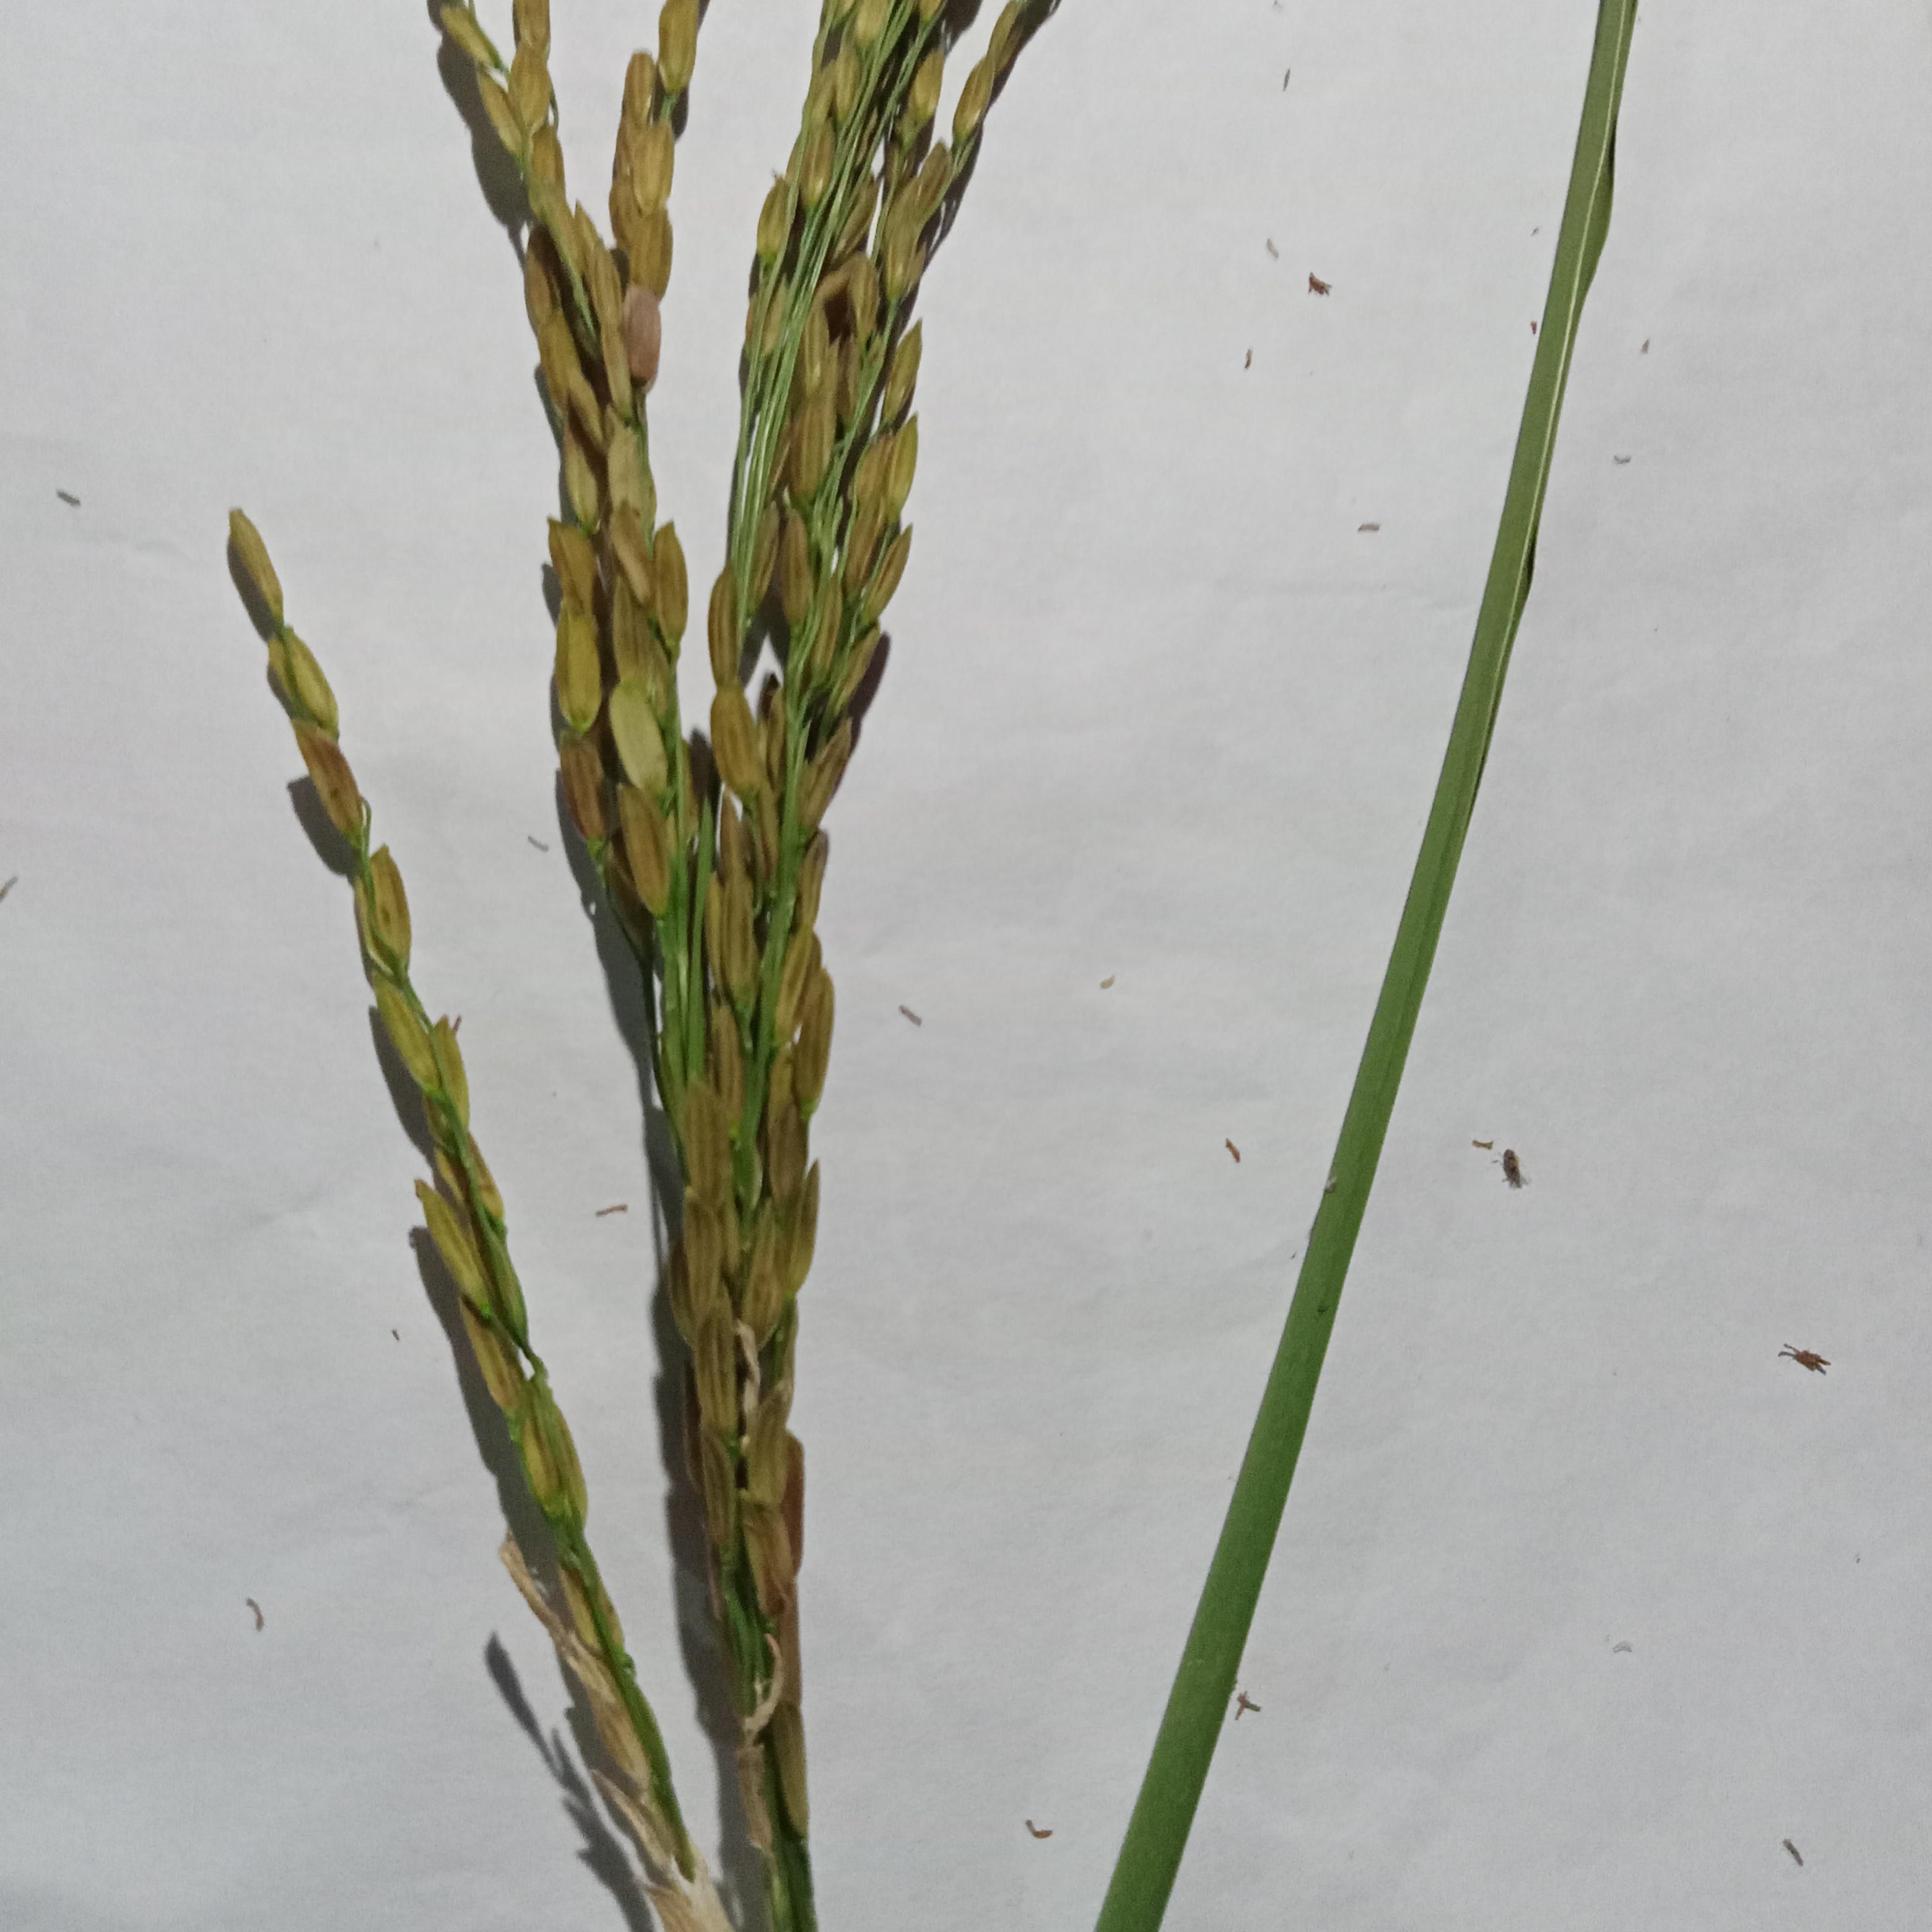
Label: Rice___Neck_Blast